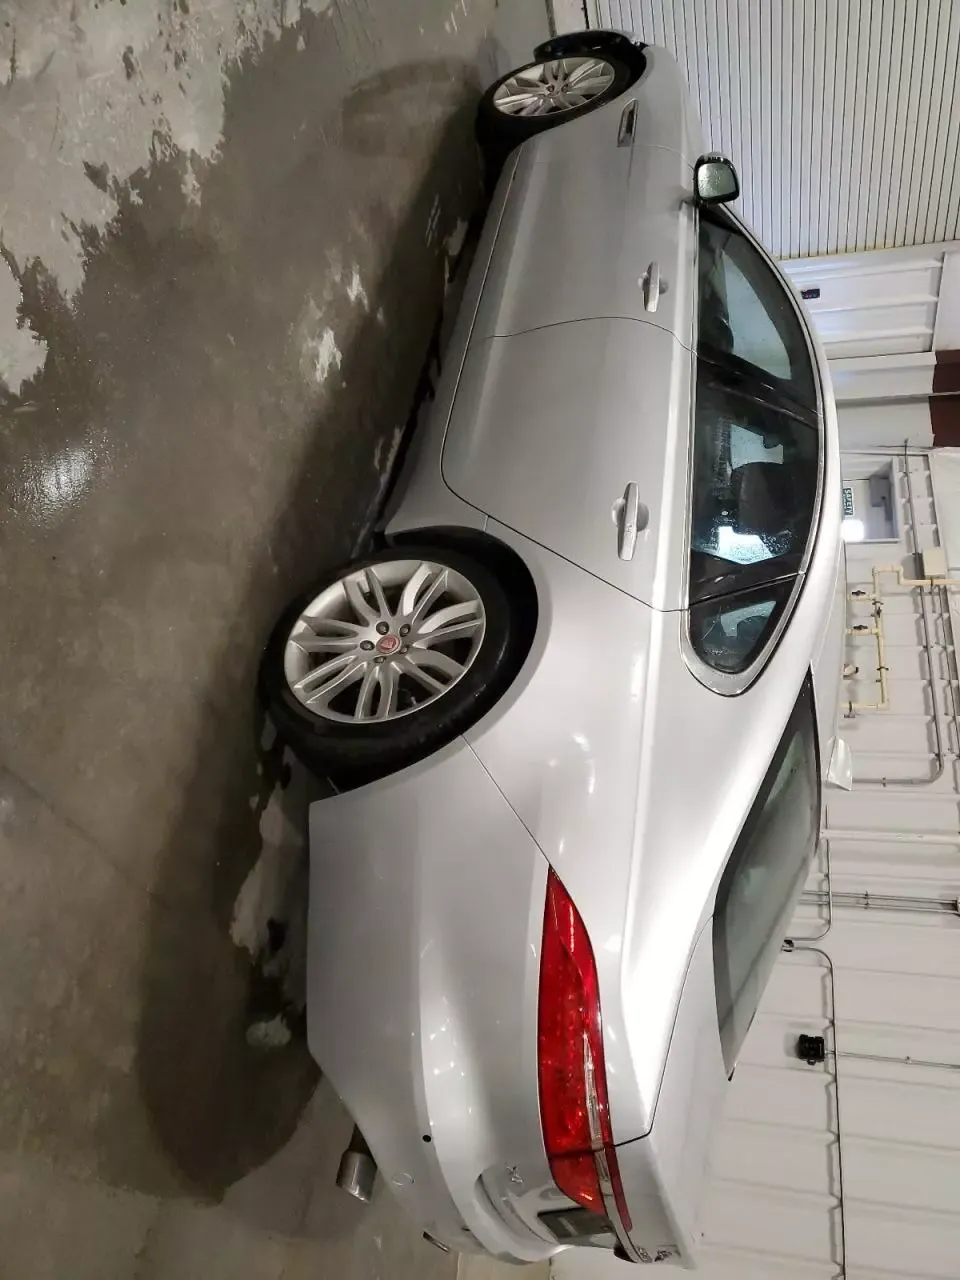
Aucun dommage détecté.
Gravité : aucun